Tri-oval

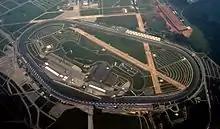
Aerial view of the Talladega Superspeedway tri-oval.

This term is most often used to describe the shape of many automobile racetracks.